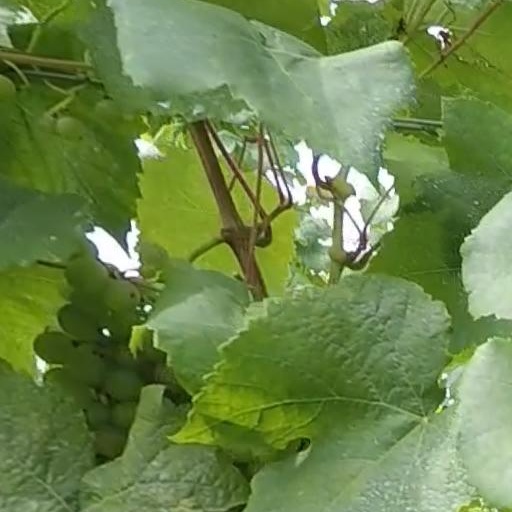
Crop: grape